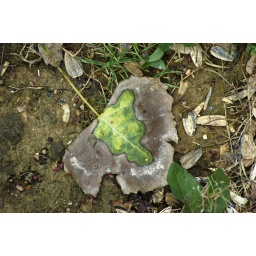
A leaf trying mightily to stay alive.  Seen at the base of a fence in a softball field.